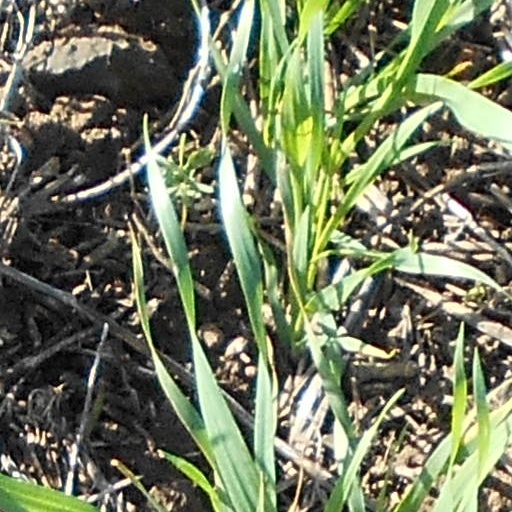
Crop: wheat